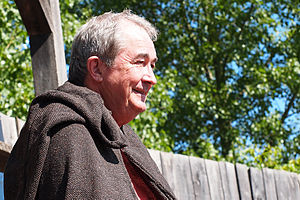
John Flanagan
John Flanagan
John Flanagan er en australsk forfatter, mest kendt for fantasyserien Skyggens Lærling. Han voksede op i Sydney, Australien, hvor han allerede dengang drømte om at blive forfatter. Hans første bog kom i 2004, hed Gorlans ruiner, og var samtidig den første bog i Skyggens Lærling serien""